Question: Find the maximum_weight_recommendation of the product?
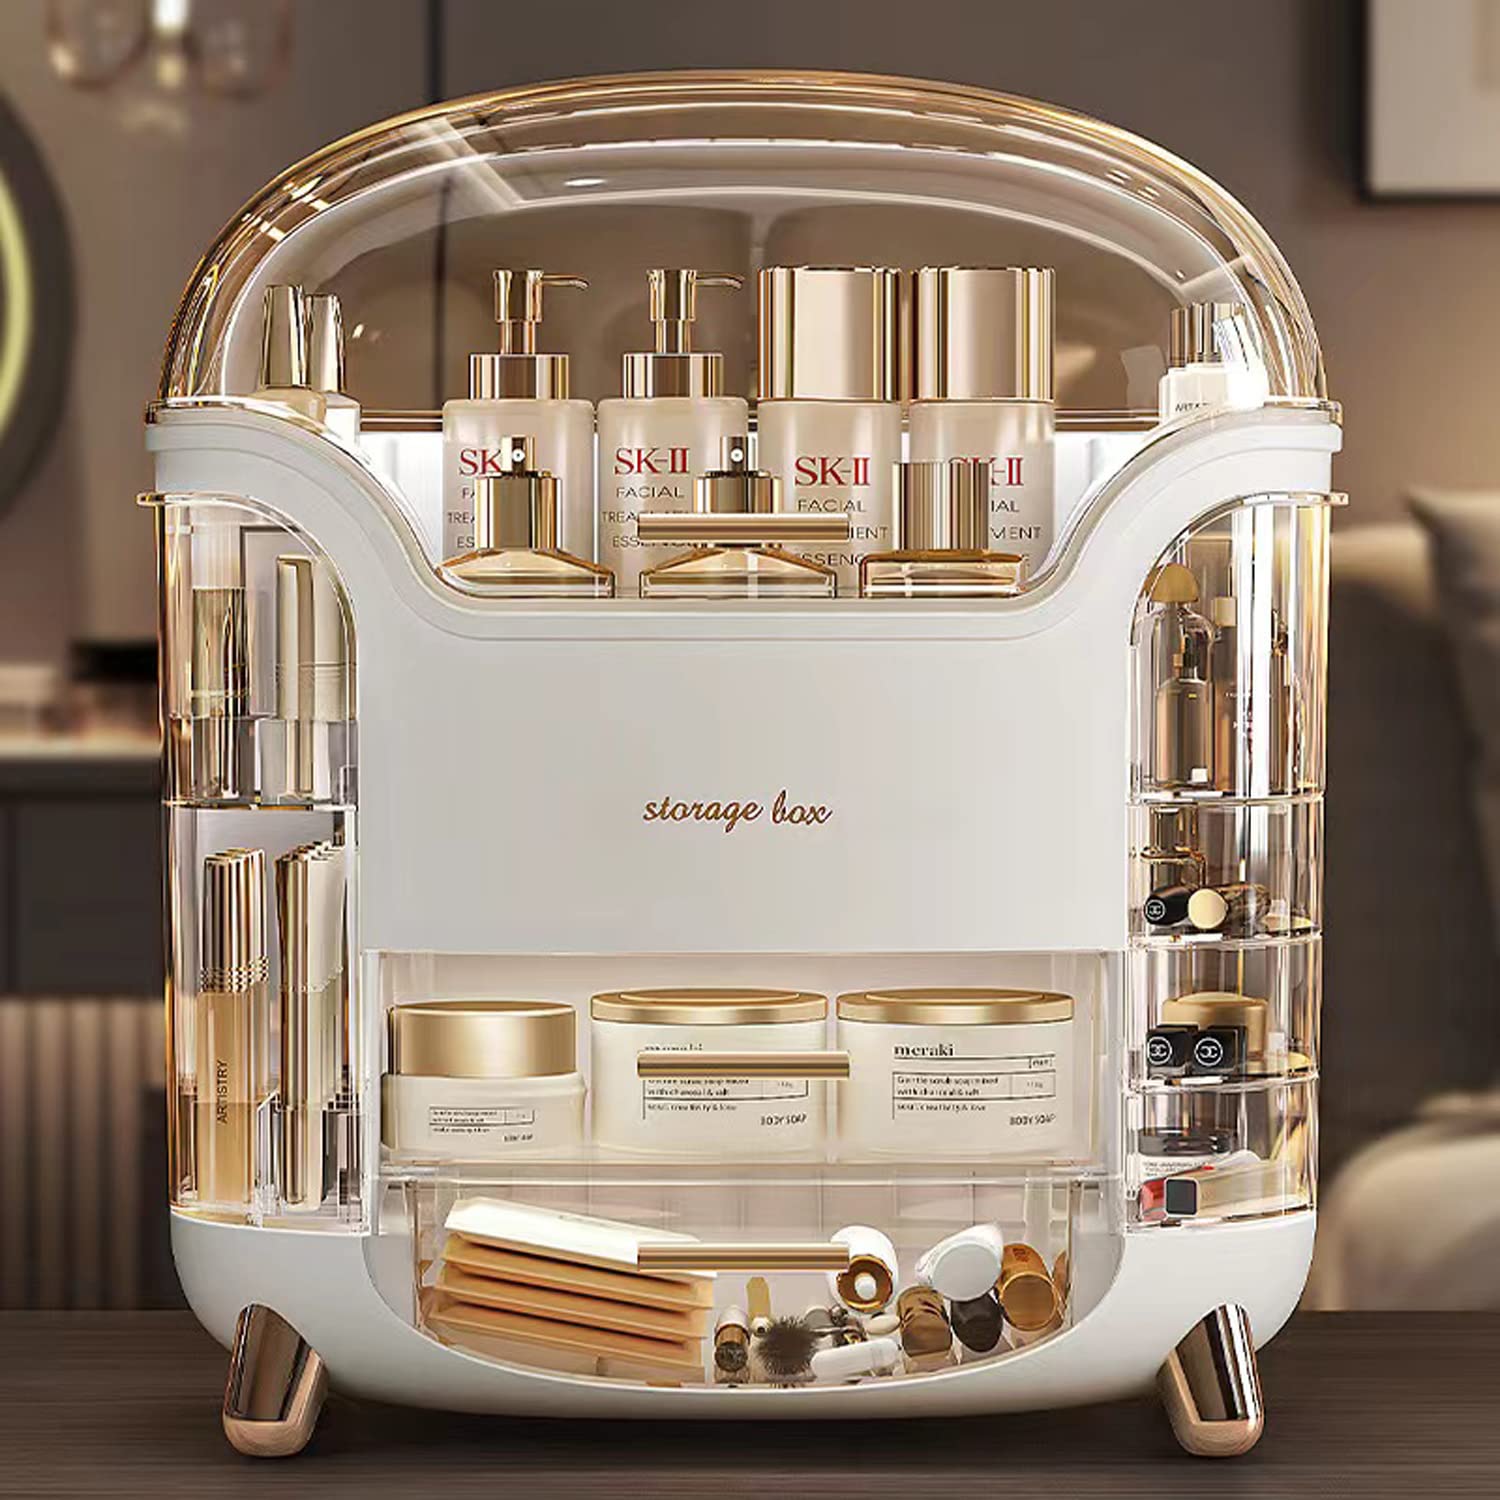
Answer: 113.0 gram